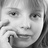
Emotion: neutral